Franklin–Nashville campaign

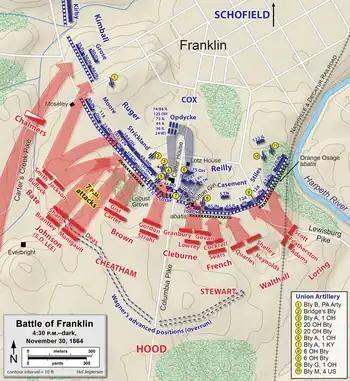
Confederate attacks

As the Confederates began their attack, Opdycke's brigade was in reserve. He quickly positioned his men into line of battle and ordered his brigade forward to the works. Hand-to-hand fighting around the Carter House and the pike was furious and desperate. Firing continued around the Carter house and gardens for hours. At the same time as Opdycke's counterattack west of the pike, the reserve elements of Reilly's division (the 12th Kentucky Infantry, 16th Kentucky Infantry, and 175th Ohio Infantry Regiment) had stood their ground and served as a rally line for survivors of Strickland's and Wagner's divisions. Together they sealed the breach. Hand-to-hand fighting around the Carter House and the pike was furious and desperate, employing such weapons as bayonets, rifle butts, entrenching tools, axes, and picks. Many Confederates were driven back to the Federal earthworks, where many were pinned down for the remainder of the evening, unable to either advance or flee. Brown's division suffered significant losses, including Brown, who was wounded, and all four of his brigade commanders were casualties. Brown's brigade attack near the cotton gin was driven back from the breastworks and was then subjected to devastating cross fire from Reilly's brigade to their front and the brigade of Colonel John S. Casement, on Reilly's right. Cleburne was killed in the attack and 14 of his brigade and regimental commanders were casualties.